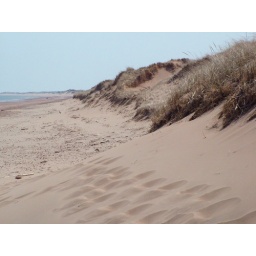
Footprints in the sand dunes at Cavendish beach PEI